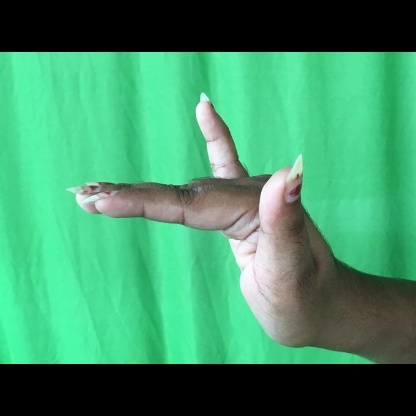
Mudra: Mrigasirsha